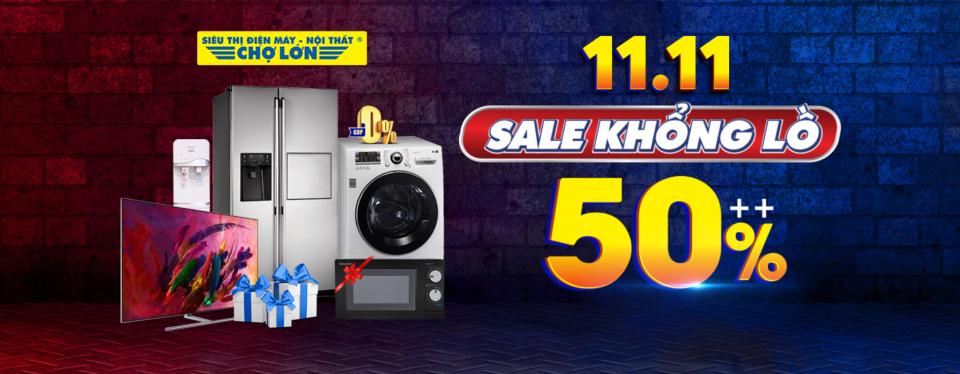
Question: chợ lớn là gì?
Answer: là siêu thị điện máy, nội thất